Hawgsmoke

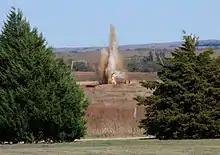
30 mm bullet impact during Hawgsmoke 2008

Colonel Cliff Latta of the 172d Fighter Squadron is credited with initiating the first Hawgsmoke competition at the Alpena Combat Readiness Training Center, Michigan which was hosted by the Michigan Air National Guard's 172d FS from Battle Creek Air National Guard Base. A-10 units from around the world sent four aircraft and associated crew to compete in ground attack and target destruction events. The 118th Fighter Squadron from the Connecticut Air National Guard won the first event and in turn hosted Hawgsmoke 2002, at Fort Drum, New York.